Fighter kite

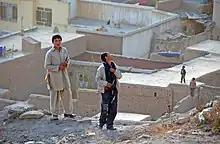
Kite runners on rooftops in Afghanistan

Competitors try to capture their opponents kite and bring it to the ground. Expert kite fighters are able to cut their opponent's line and then encircle the trailing line ("lubjow") of the cut kite. Once secured, the winner can then fly both kites and pull in the prize. If the cut kite is not captured, then the kite belongs to no-one, and "kite runners" - typically younger children - will attempt to pursue and claim it.